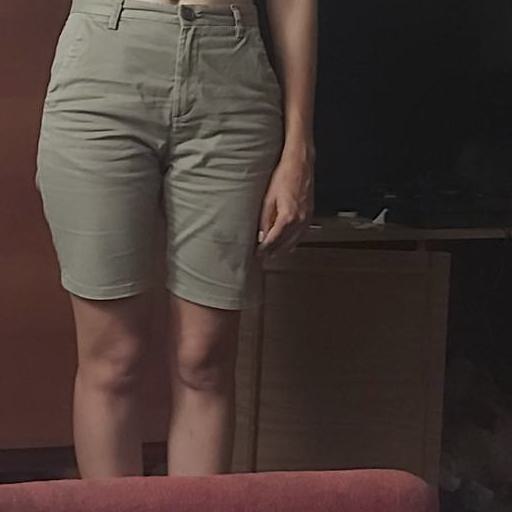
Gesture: no_gesture